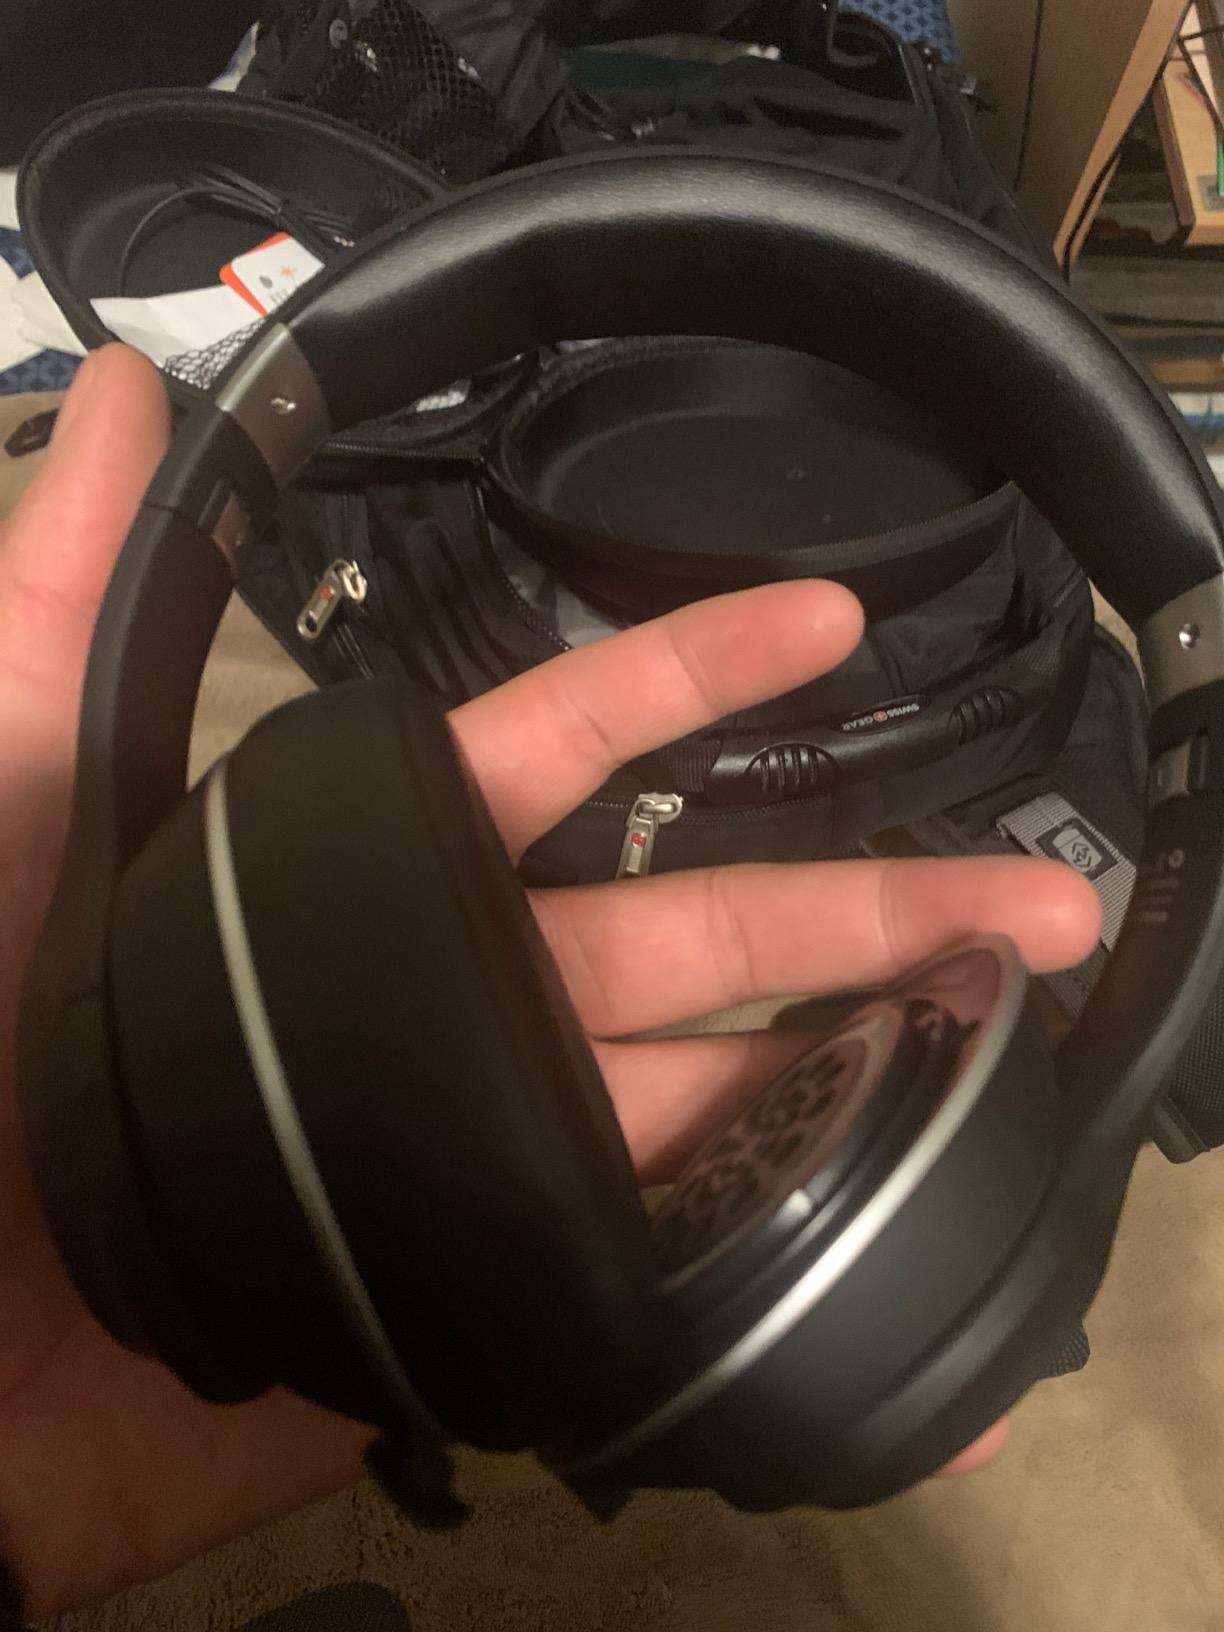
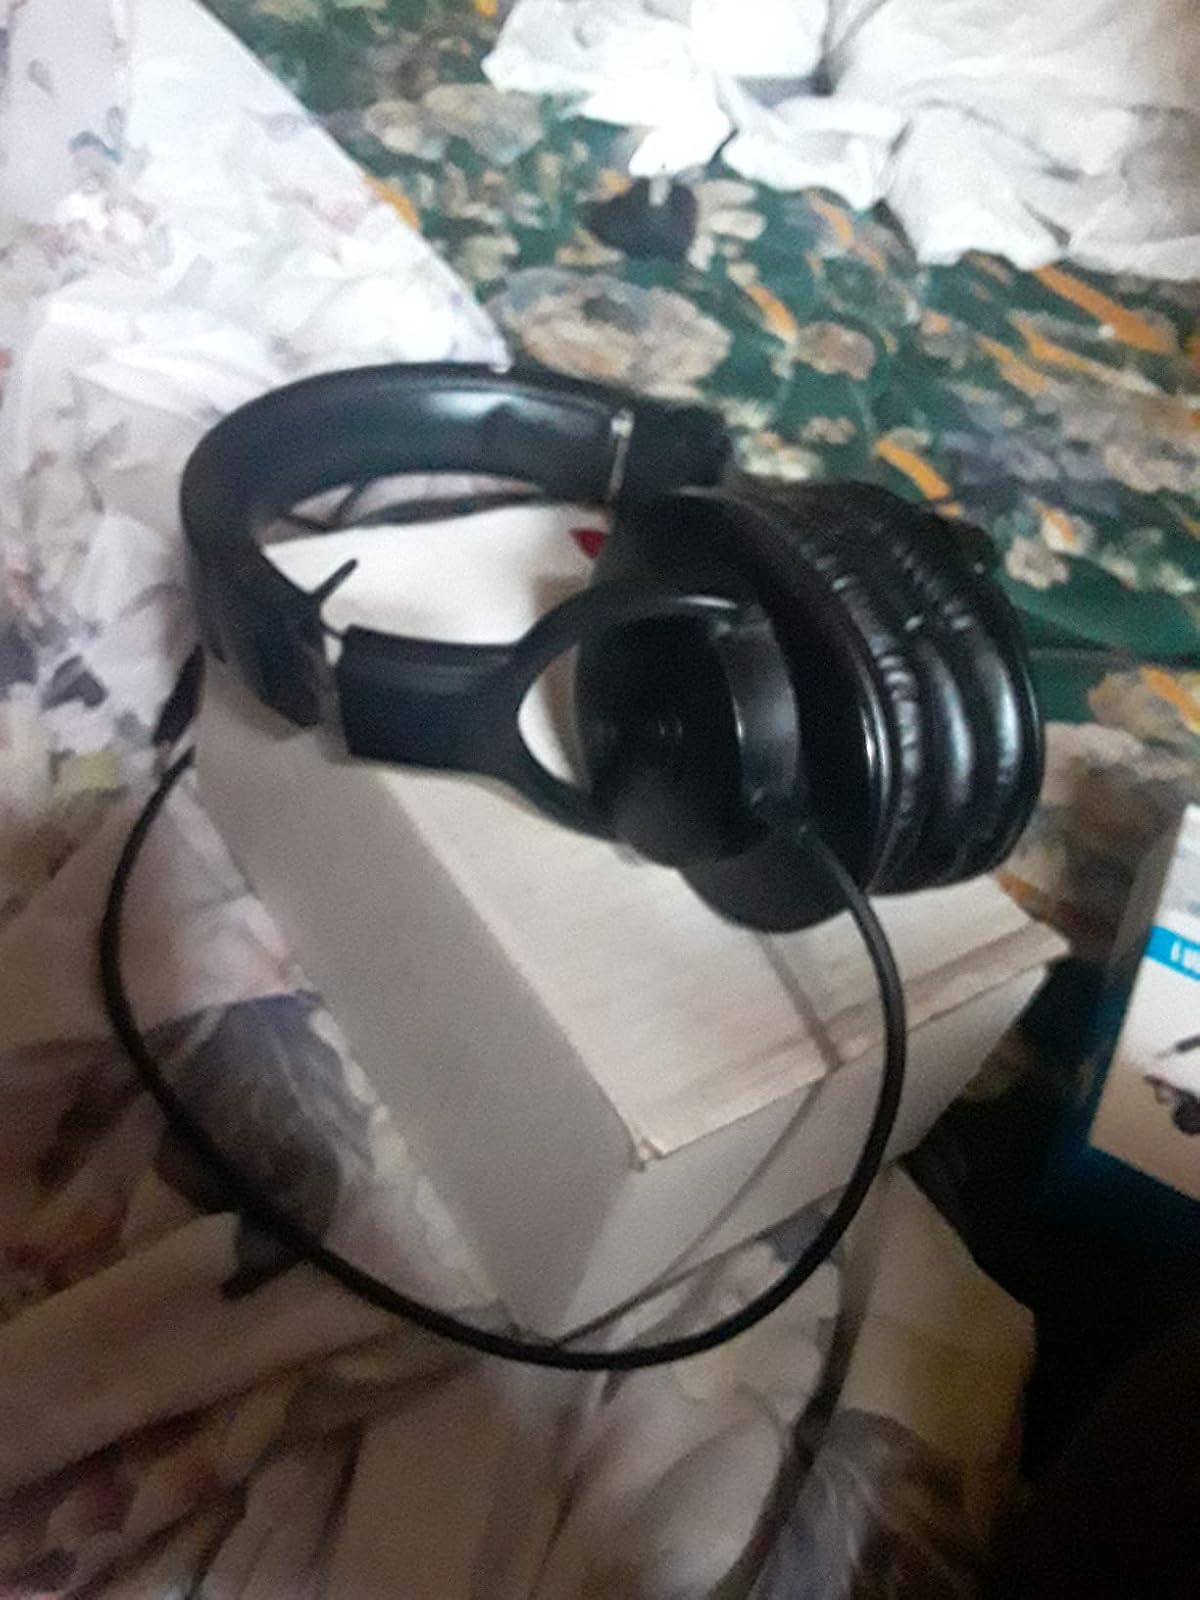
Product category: headphones
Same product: no